Alan Gemmell

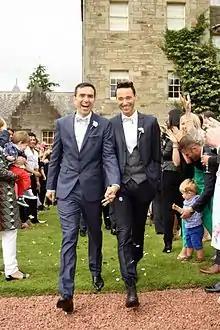
Gemmell and Stirk's wedding, 2015

Gemmell inaugurated the Year of Culture in India on 6 April 2017 projecting elements of the Buckingham Palace Studio Carrom peacock onto the British Council's Delhi building and launching Mix the City Delhi. Gemmell commissioned Mix the City in 2015 working with UK tech start-ups Flying Object and Roll Studio, the BBC and the Arts Council of England. Mix the city is the British Council's first interactive art work. For the Year of Culture, Gemmell commissioned Mix the City in India's 4 main cities Chennai, Delhi, Kolkata and Mumbai. Gemmell launched Mix the City Mumbai in partnership with "Rolling Stone" India at a Music Expo hosted by the UK Government's Department of International Trade on 31 March 2017. He launched Mix the City Northeast in February 2018 at IIT Guwahati's student festival Alcheringa.